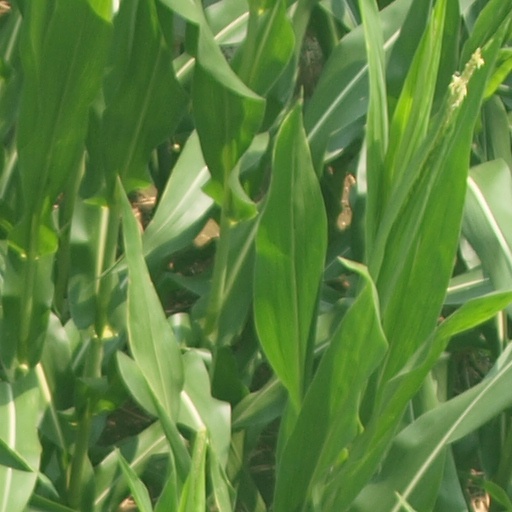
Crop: maize; corn